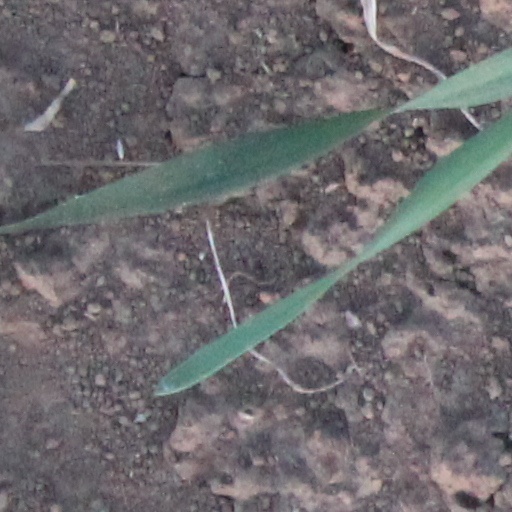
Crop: wheat